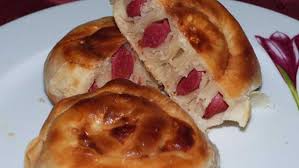
Yemek: borek